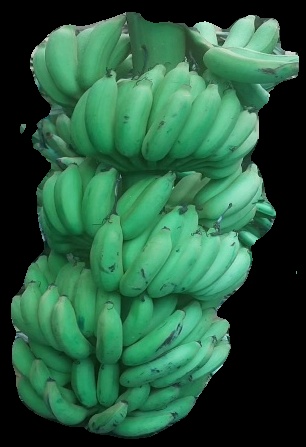
Variety: elakki-bale
Grade: grade1